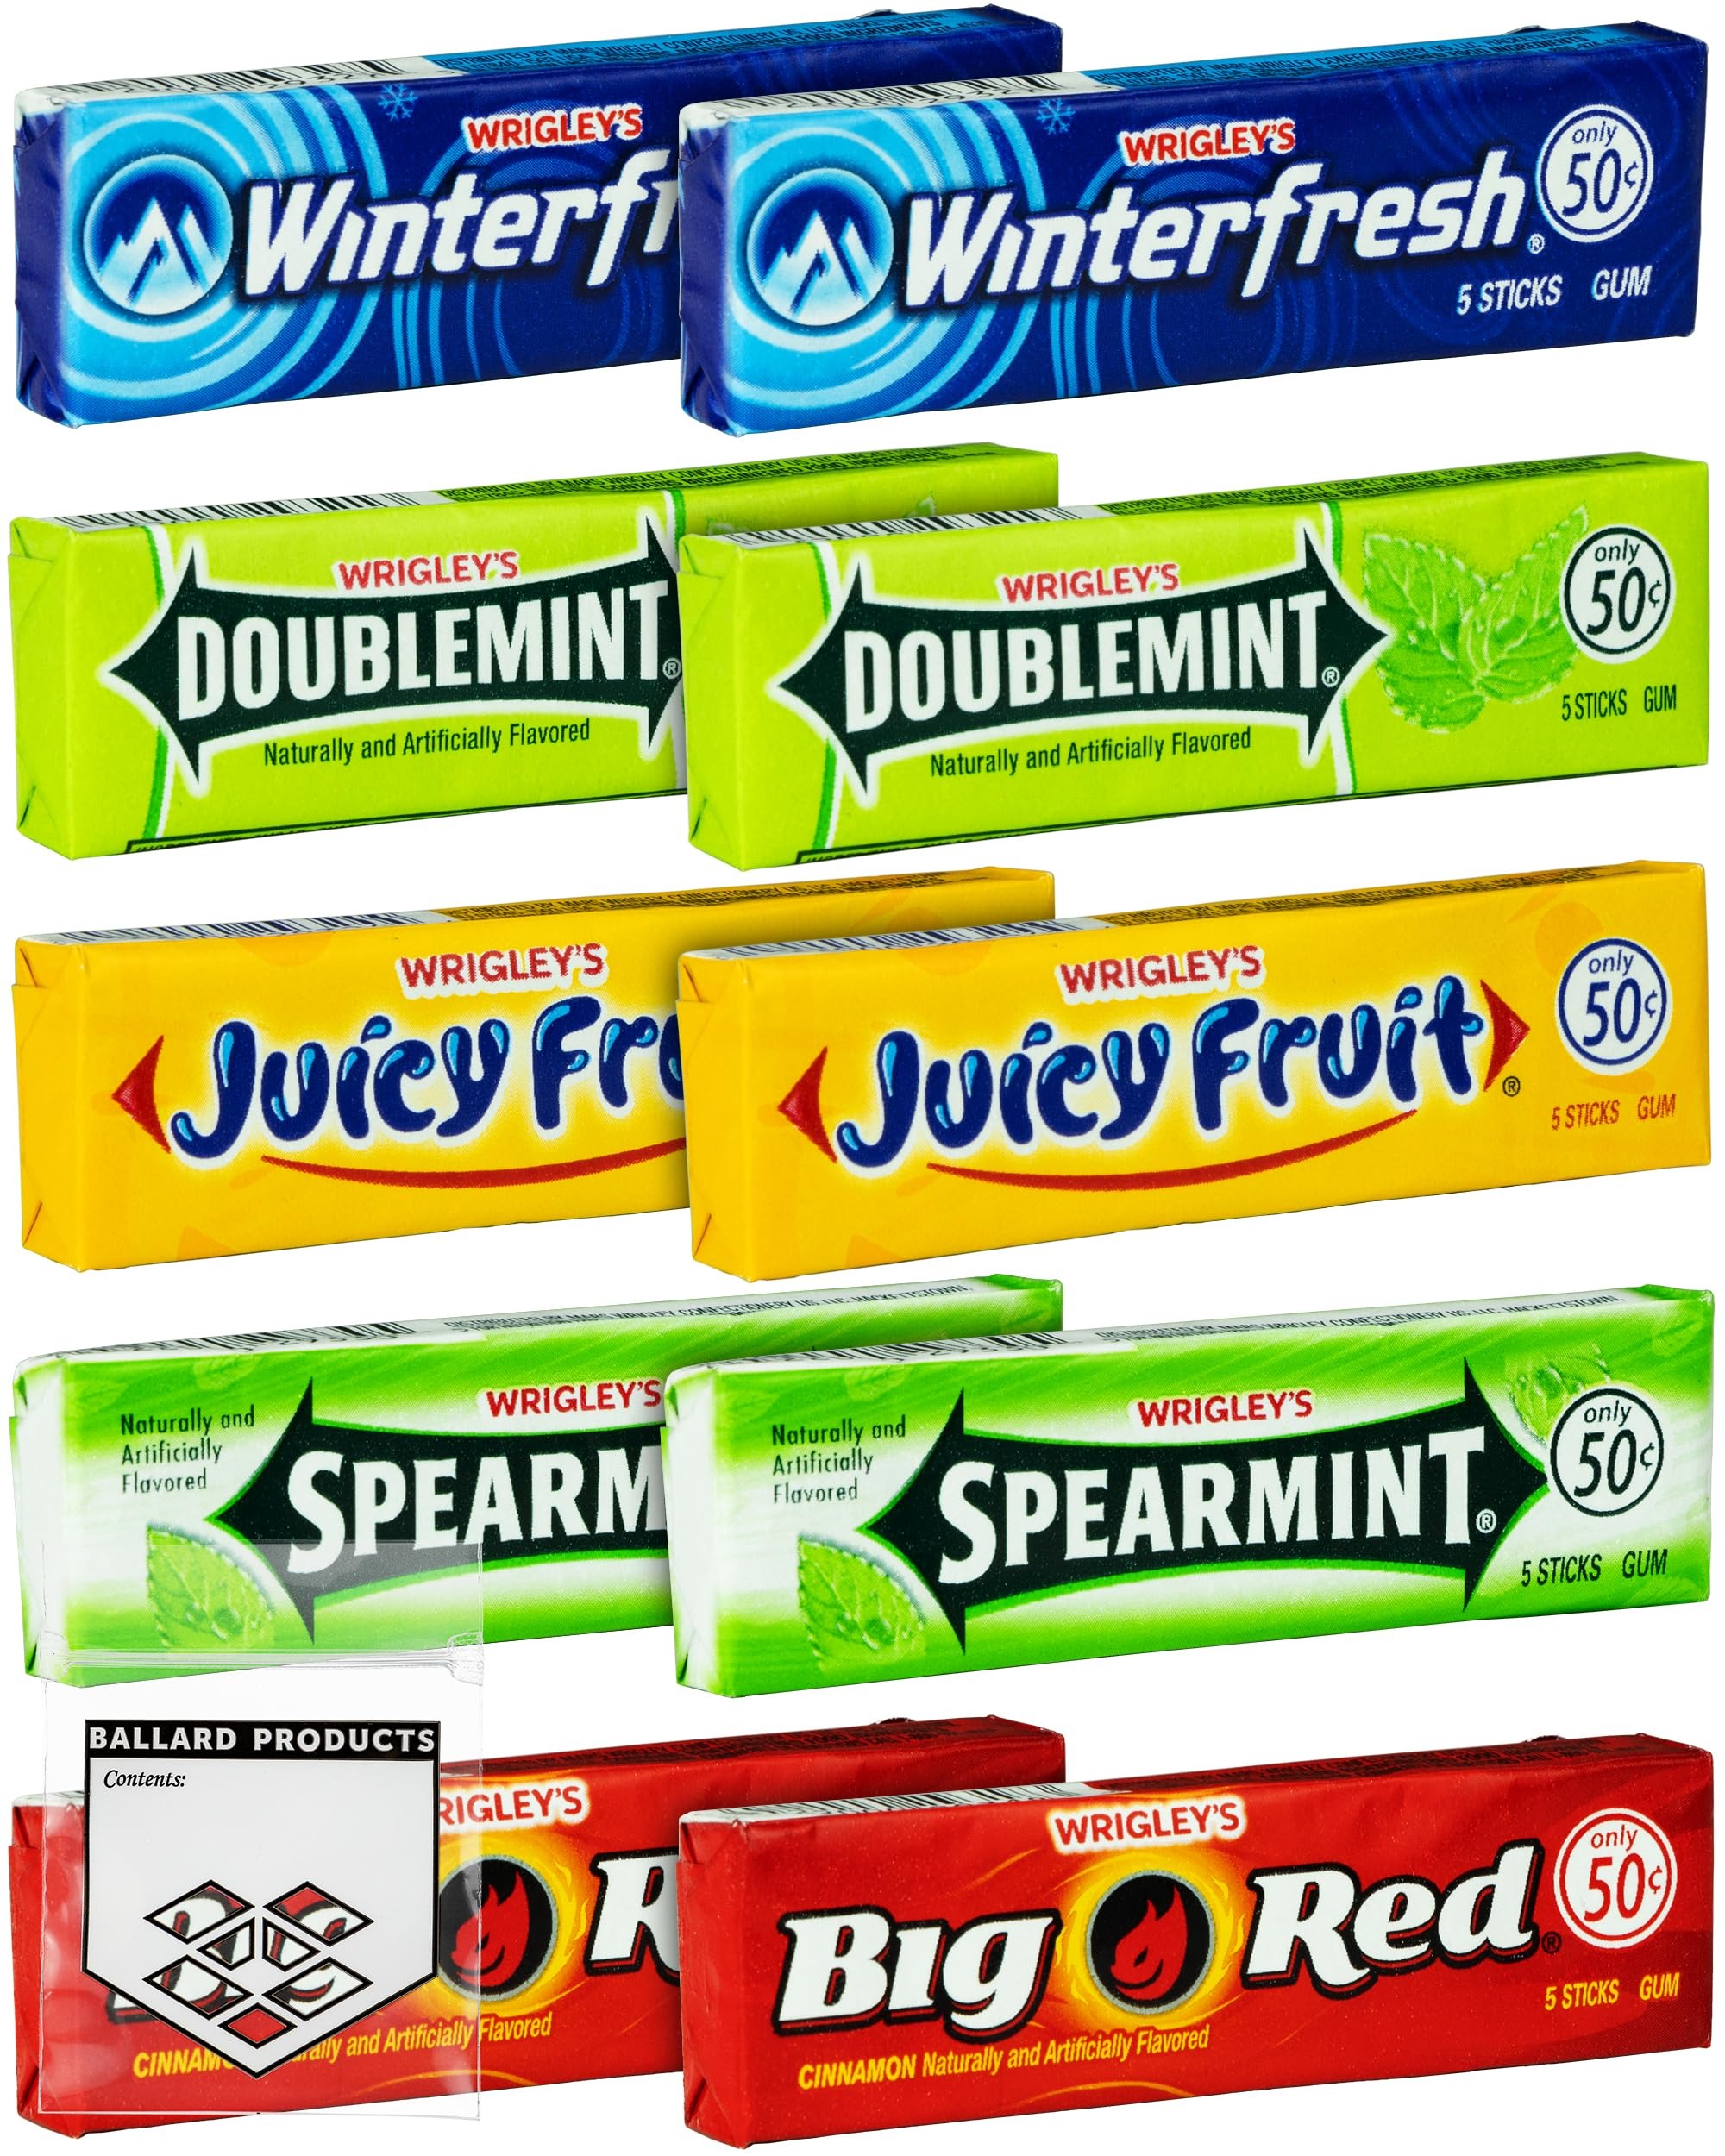
Item Name: Wrigley Chewing Gum Variety Pack of 10 - All 5 Flavors of Wrigley Gum - Juicy Fruit, Spearmint, Doublemint, Winter Fresh, and Big Red - Bundle with Ballard Products Pocket Bag
Value: 10.0
Unit: Count

Price: 12.99